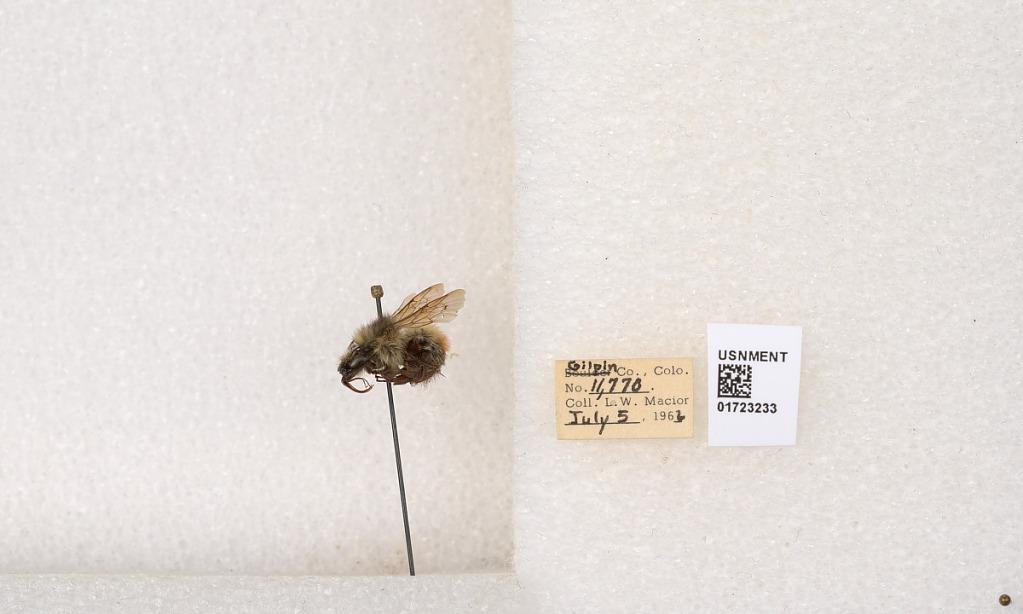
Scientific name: Bombus flavifrons Cresson
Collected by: L. Macior
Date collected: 1966-7-5
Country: United States
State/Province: Colorado
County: Gilpin
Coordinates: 39.8576, -105.523